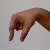
The image shows a hand gesture representing the letter 'Q' in Indian Sign Language.